Maline Creek

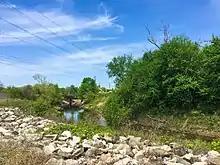
Maline Creek as seen from the nearby St. Louis Riverfront Trail, near the river mouth, May 2018

Maline Creek is a stream in St. Louis County in the U.S. state of Missouri. It is a tributary of the Mississippi River.